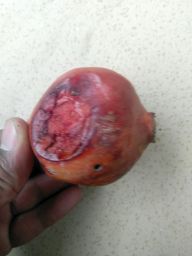
Fruit: Pomegranate
Quality: Bad